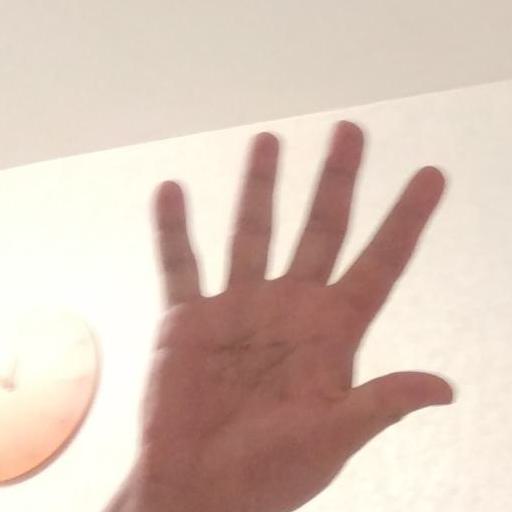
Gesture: palm